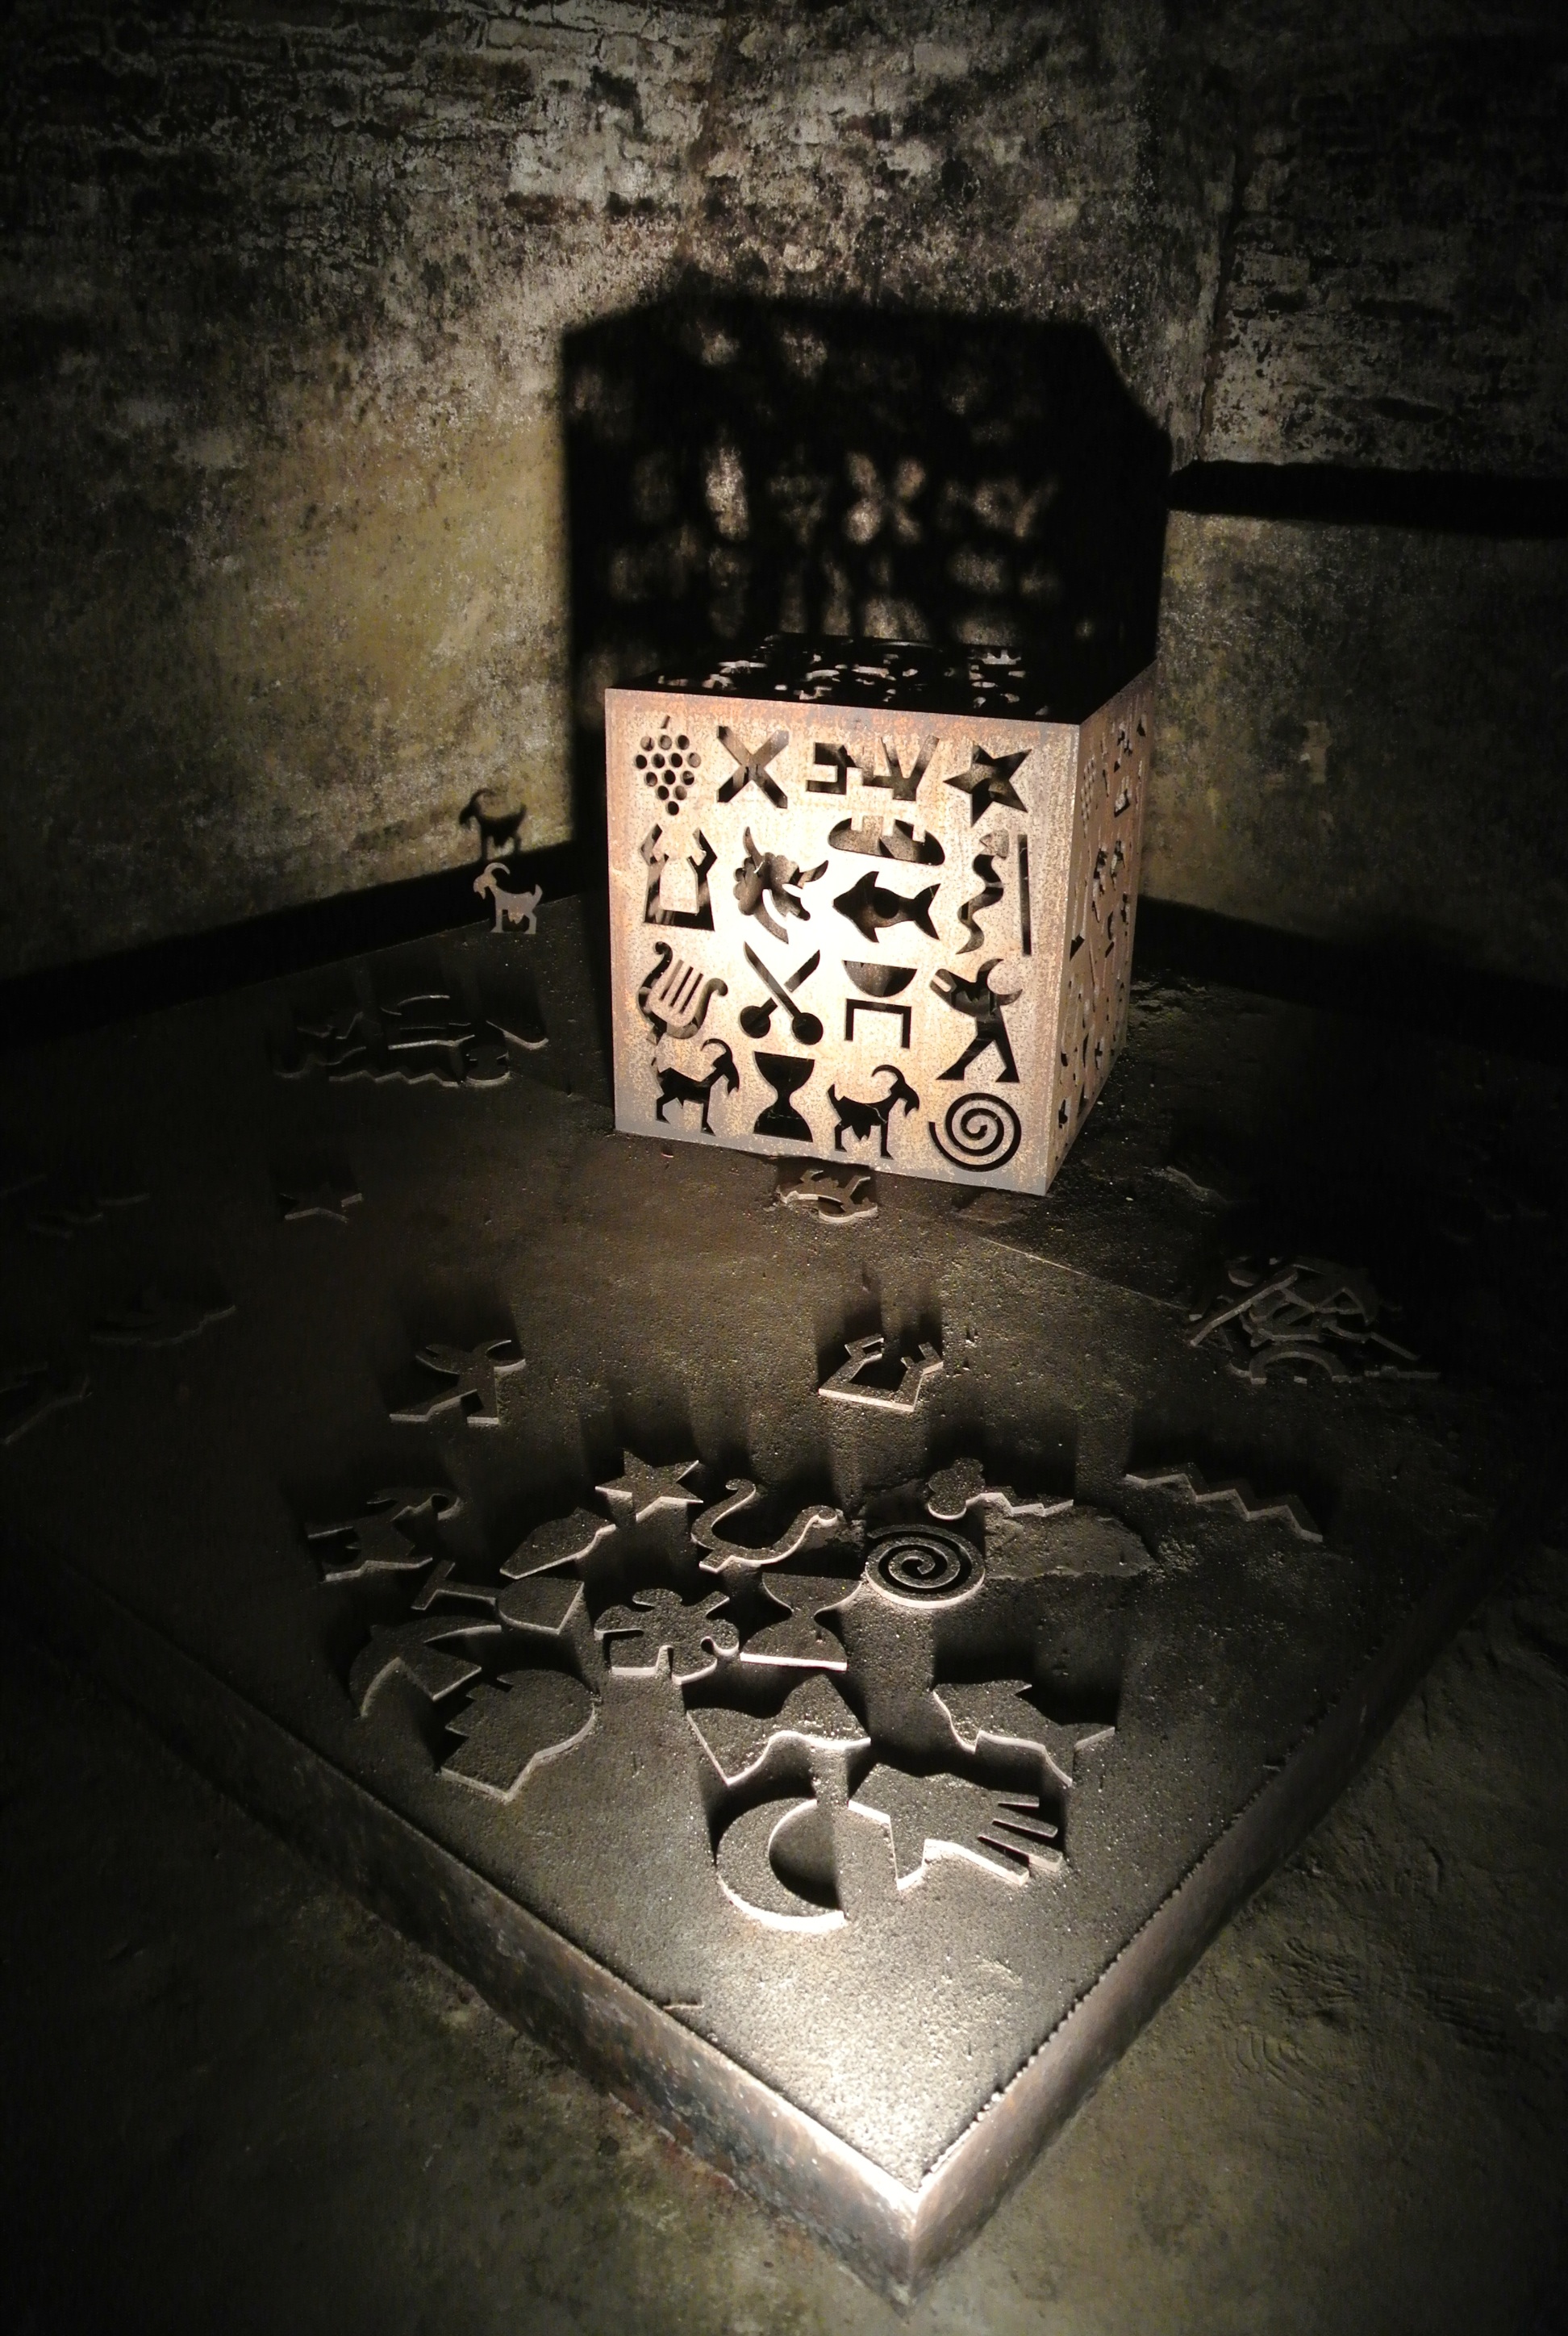
light, white, construction, lantern, shadow, darkness, black, monochrome, lighting, sculpture, art, light fixture, installation, exhibition, artists, shape, cellar, krems, loisium